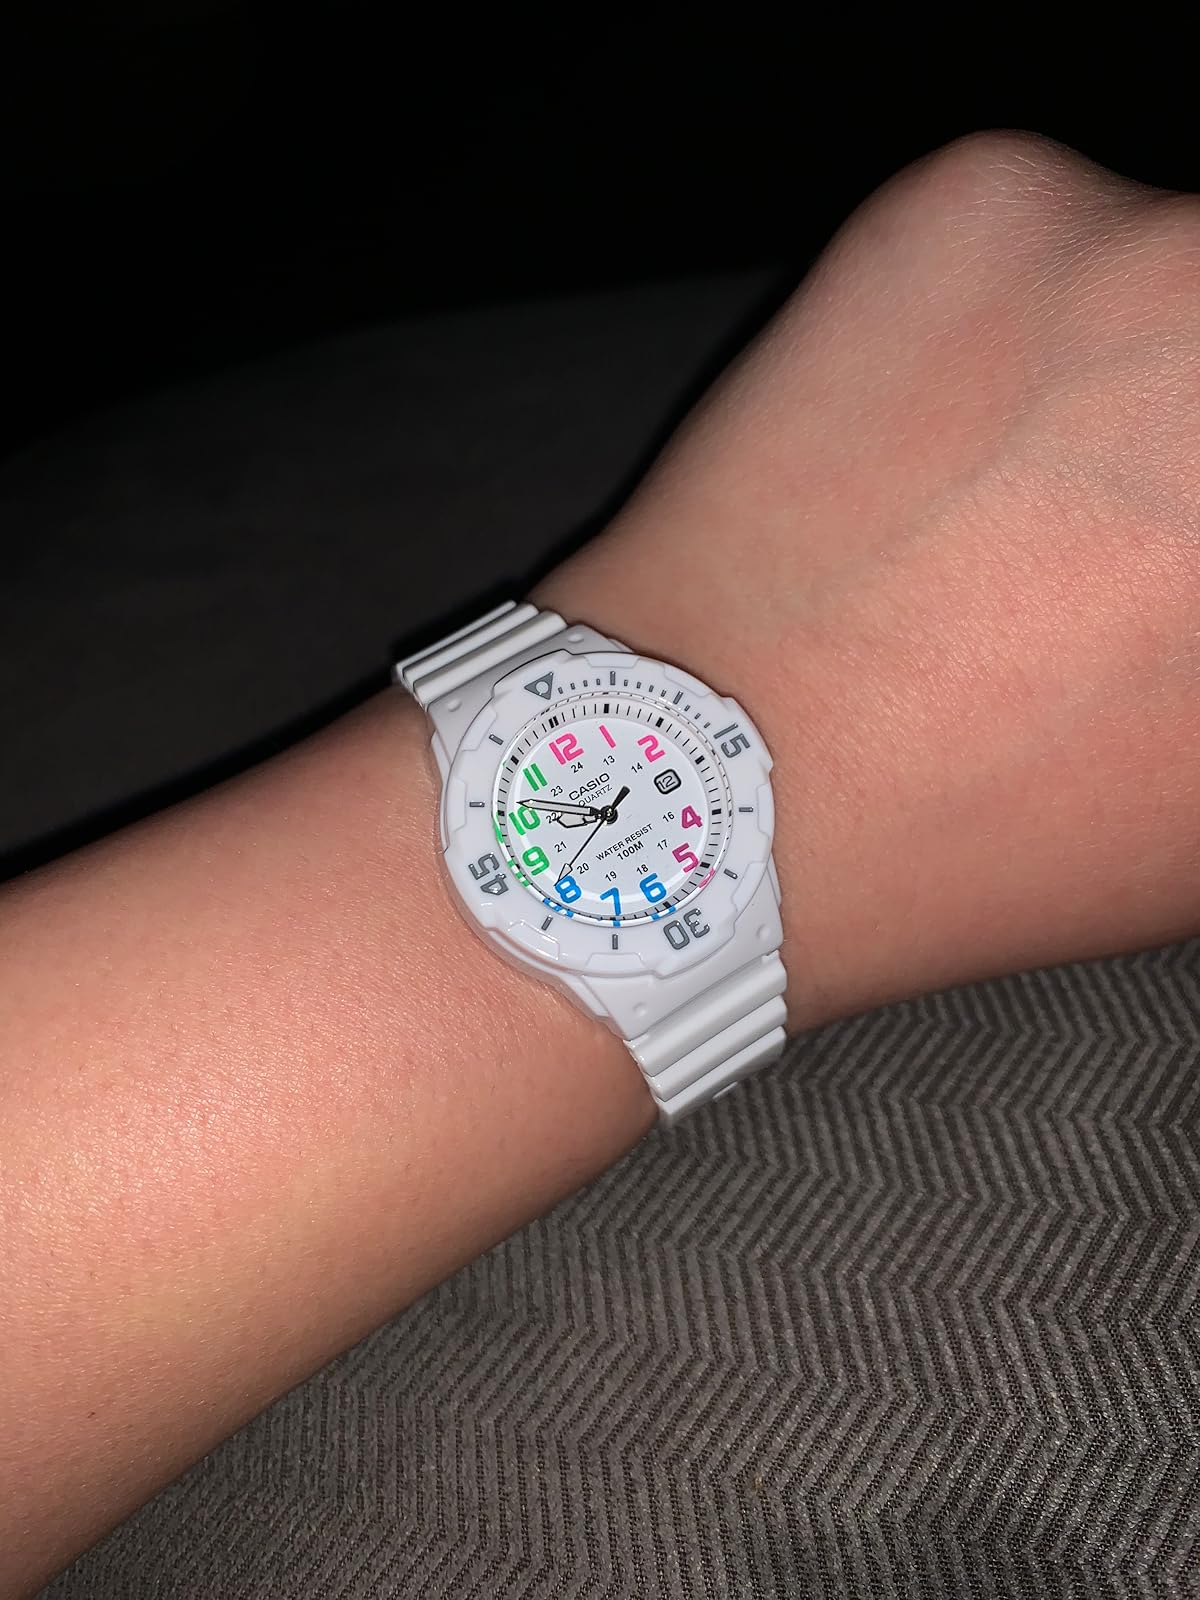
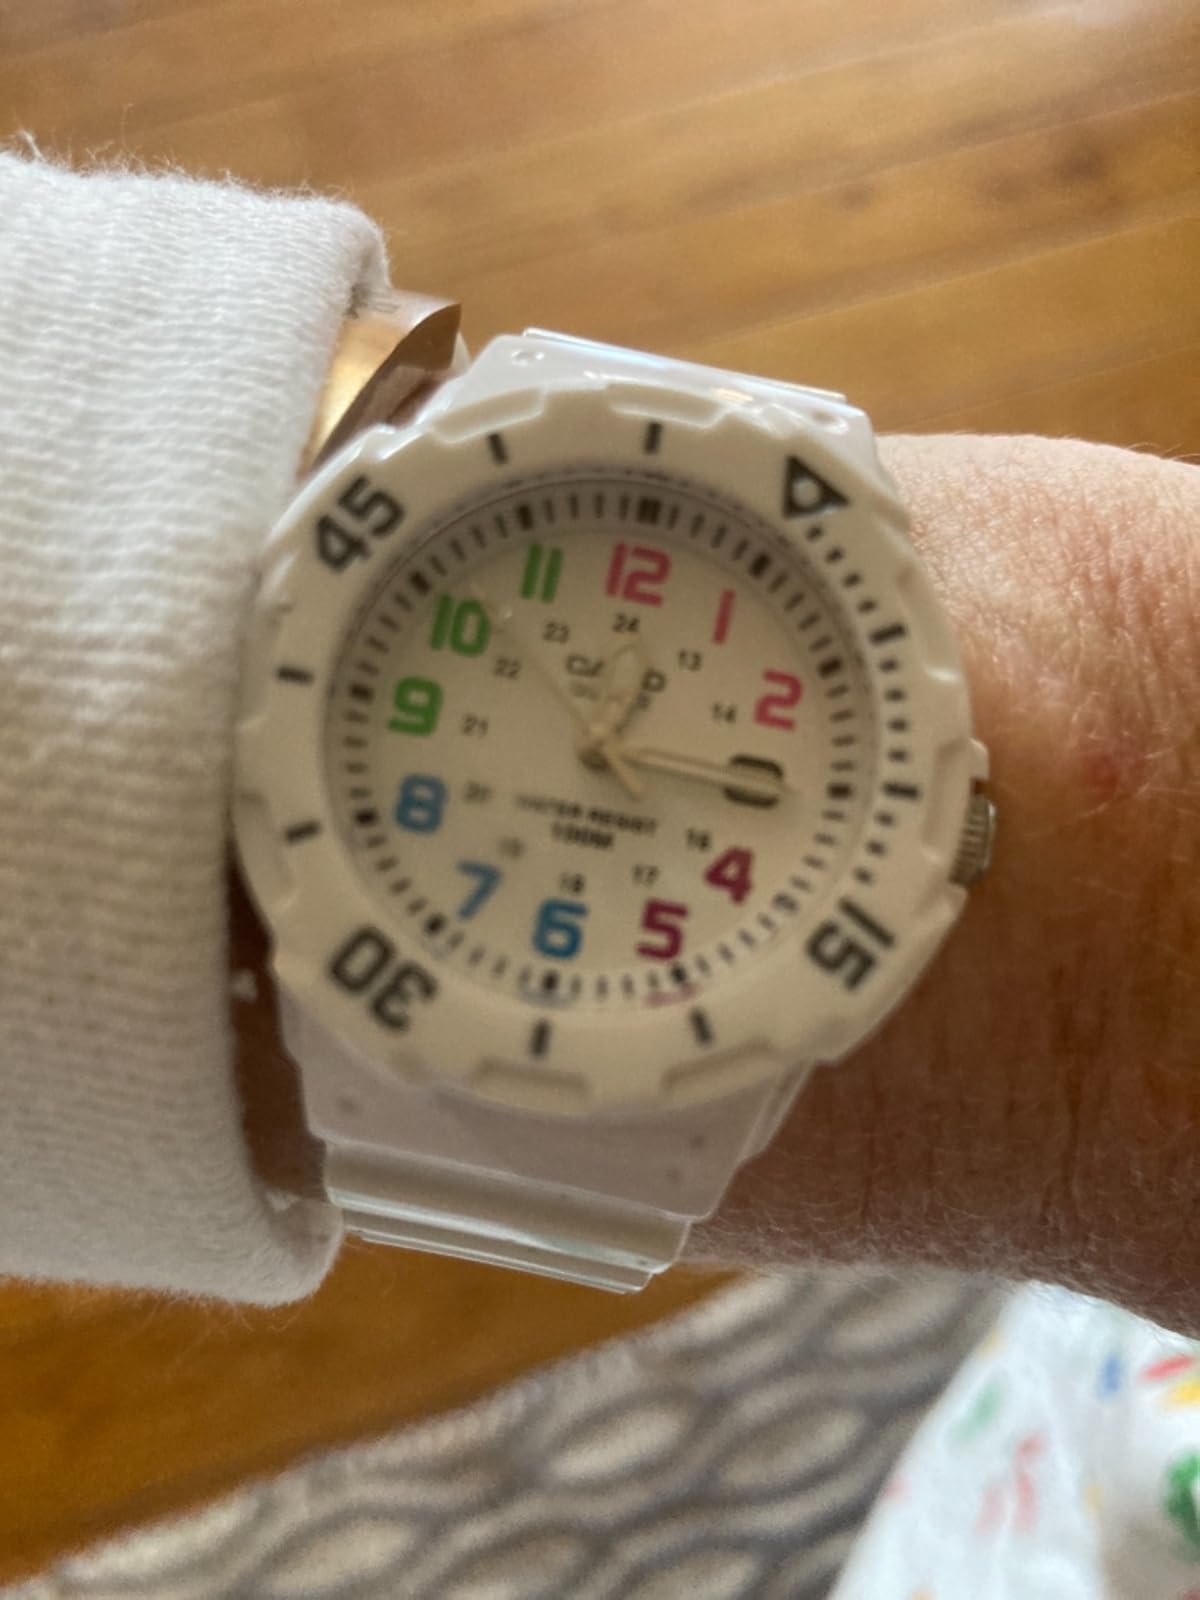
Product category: accessories_watch
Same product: yes